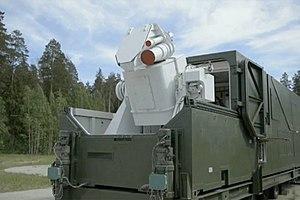
Une arme à énergie dirigée émet de l'énergie dans une direction voulue sans besoin de projectile. Elle transfère l'énergie vers une cible pour l'effet souhaité. Les effets recherchés sur les humains peuvent être létaux ou non.
Un véhicule antiaérien est un canon antiaérien et/ou une batterie de missiles autopropulsé, parfois intégré dans un système d'arme de lutte antiaérienne complet avec acquisition radar, la plupart du temps légèrement blindé.